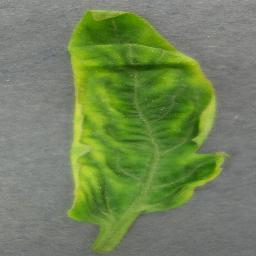
Label: Tomato___Tomato_Yellow_Leaf_Curl_Virus